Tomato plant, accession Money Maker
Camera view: horizontal (90 deg, fisheye); turntable rotation: 150 degrees
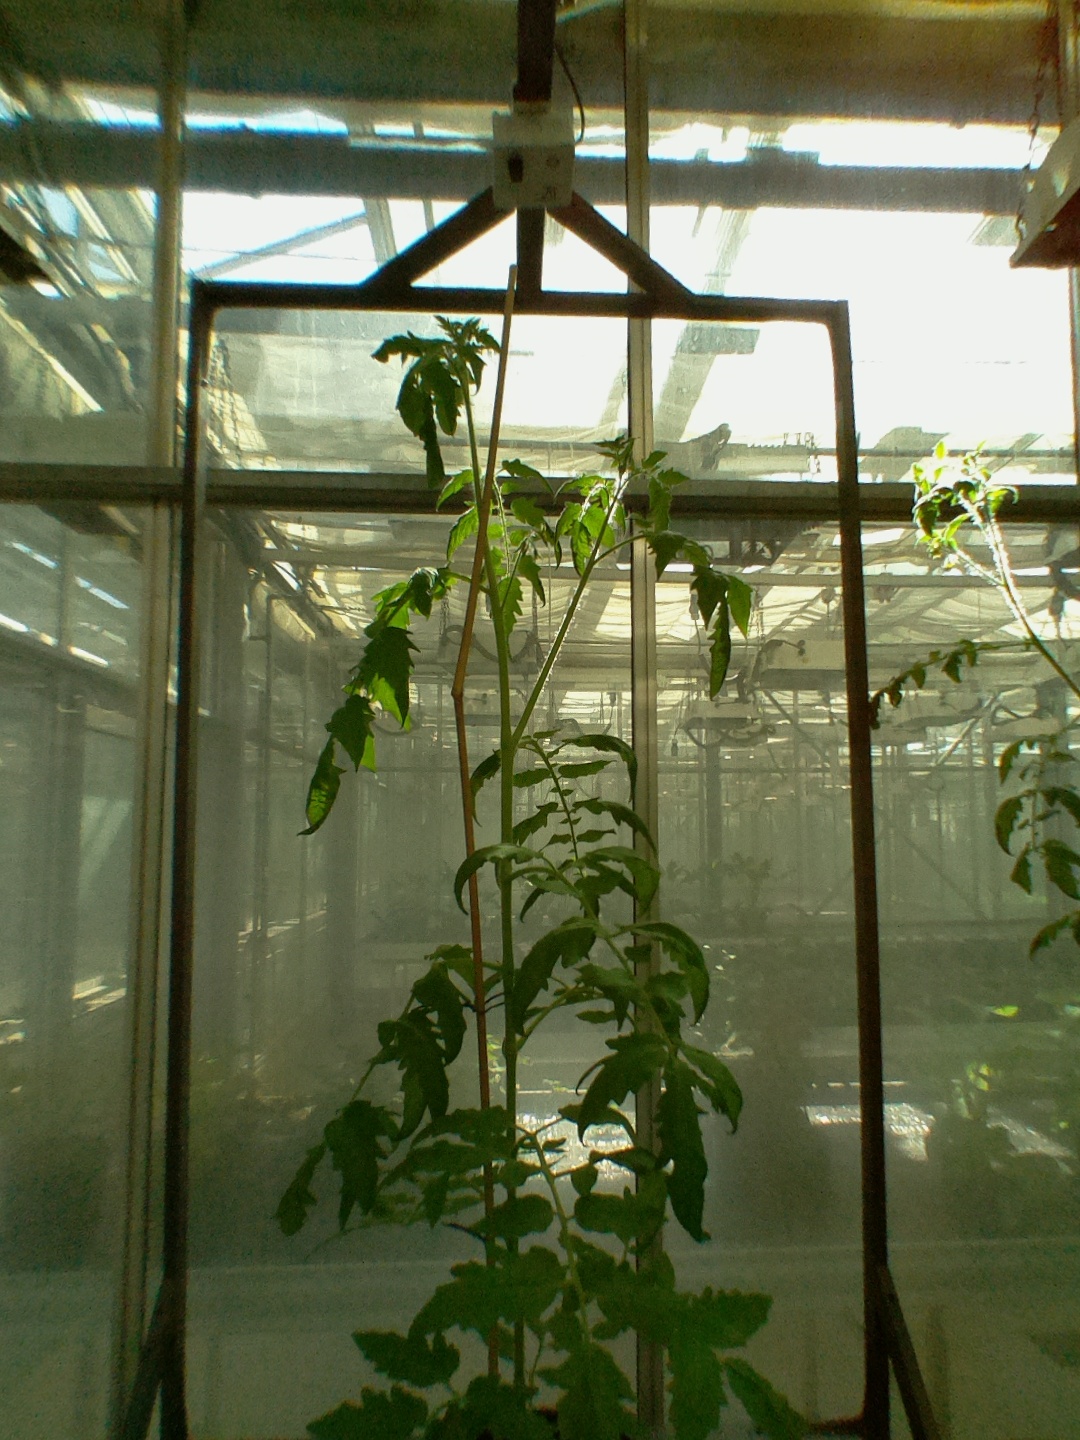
BBCH growth stage 61: 10%-20% of flowers open